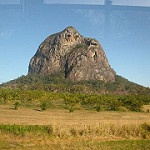
Label: mountain